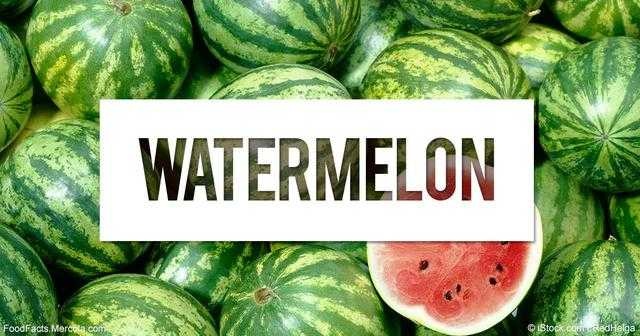
Label: Watermelon